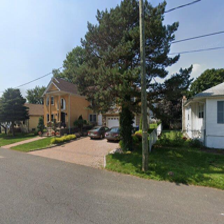
Label: streetView